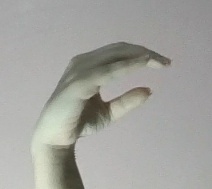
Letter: jeem